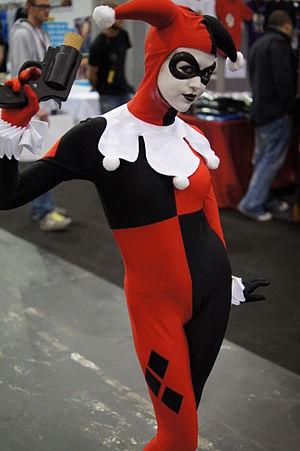
Le Dʳ Harleen Quinzel est un personnage de fiction de l'éditeur DC Comics, créé par Paul Dini et Bruce Timm pour la série télévisée d'animation Batman, la série animée en 1992. Elle est ensuite introduite dans les bandes dessinées Batman, avec sa première apparition dans The Batman Adventures en 1993. Elle est initialement dépeinte comme une ancienne psychiatre à l'asile d'Arkham, devenue la complice et la petite amie du Joker sous le nom d'Harley Quinn, et porte à ses débuts un costume d'Arlequin.